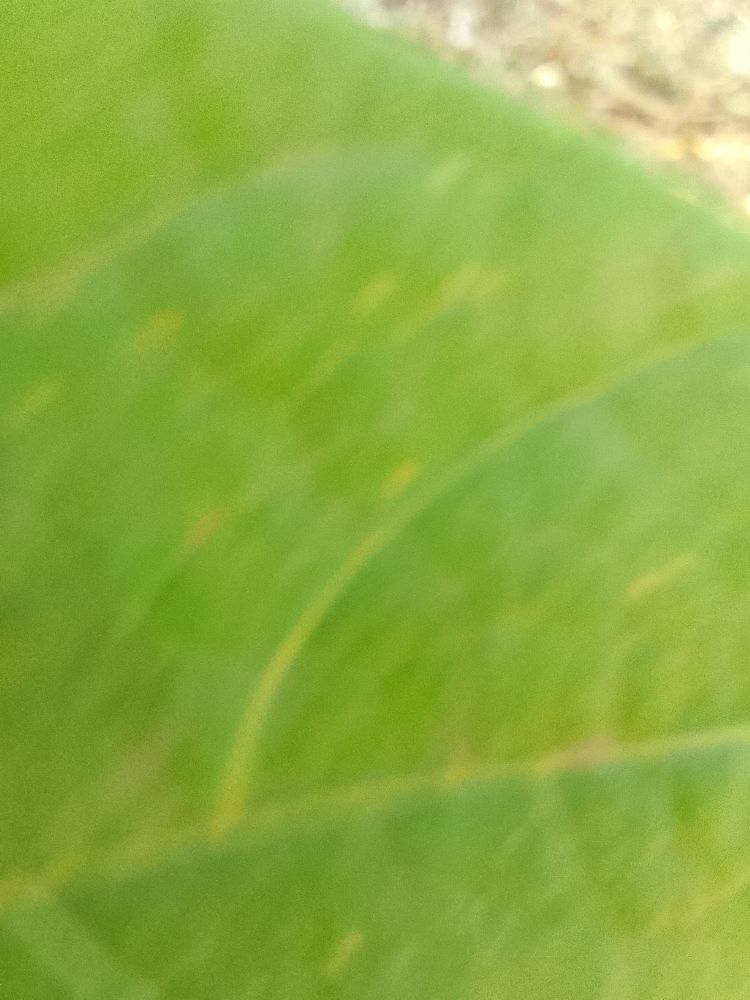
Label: healthy